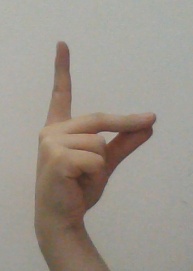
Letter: ta